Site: brandenburg
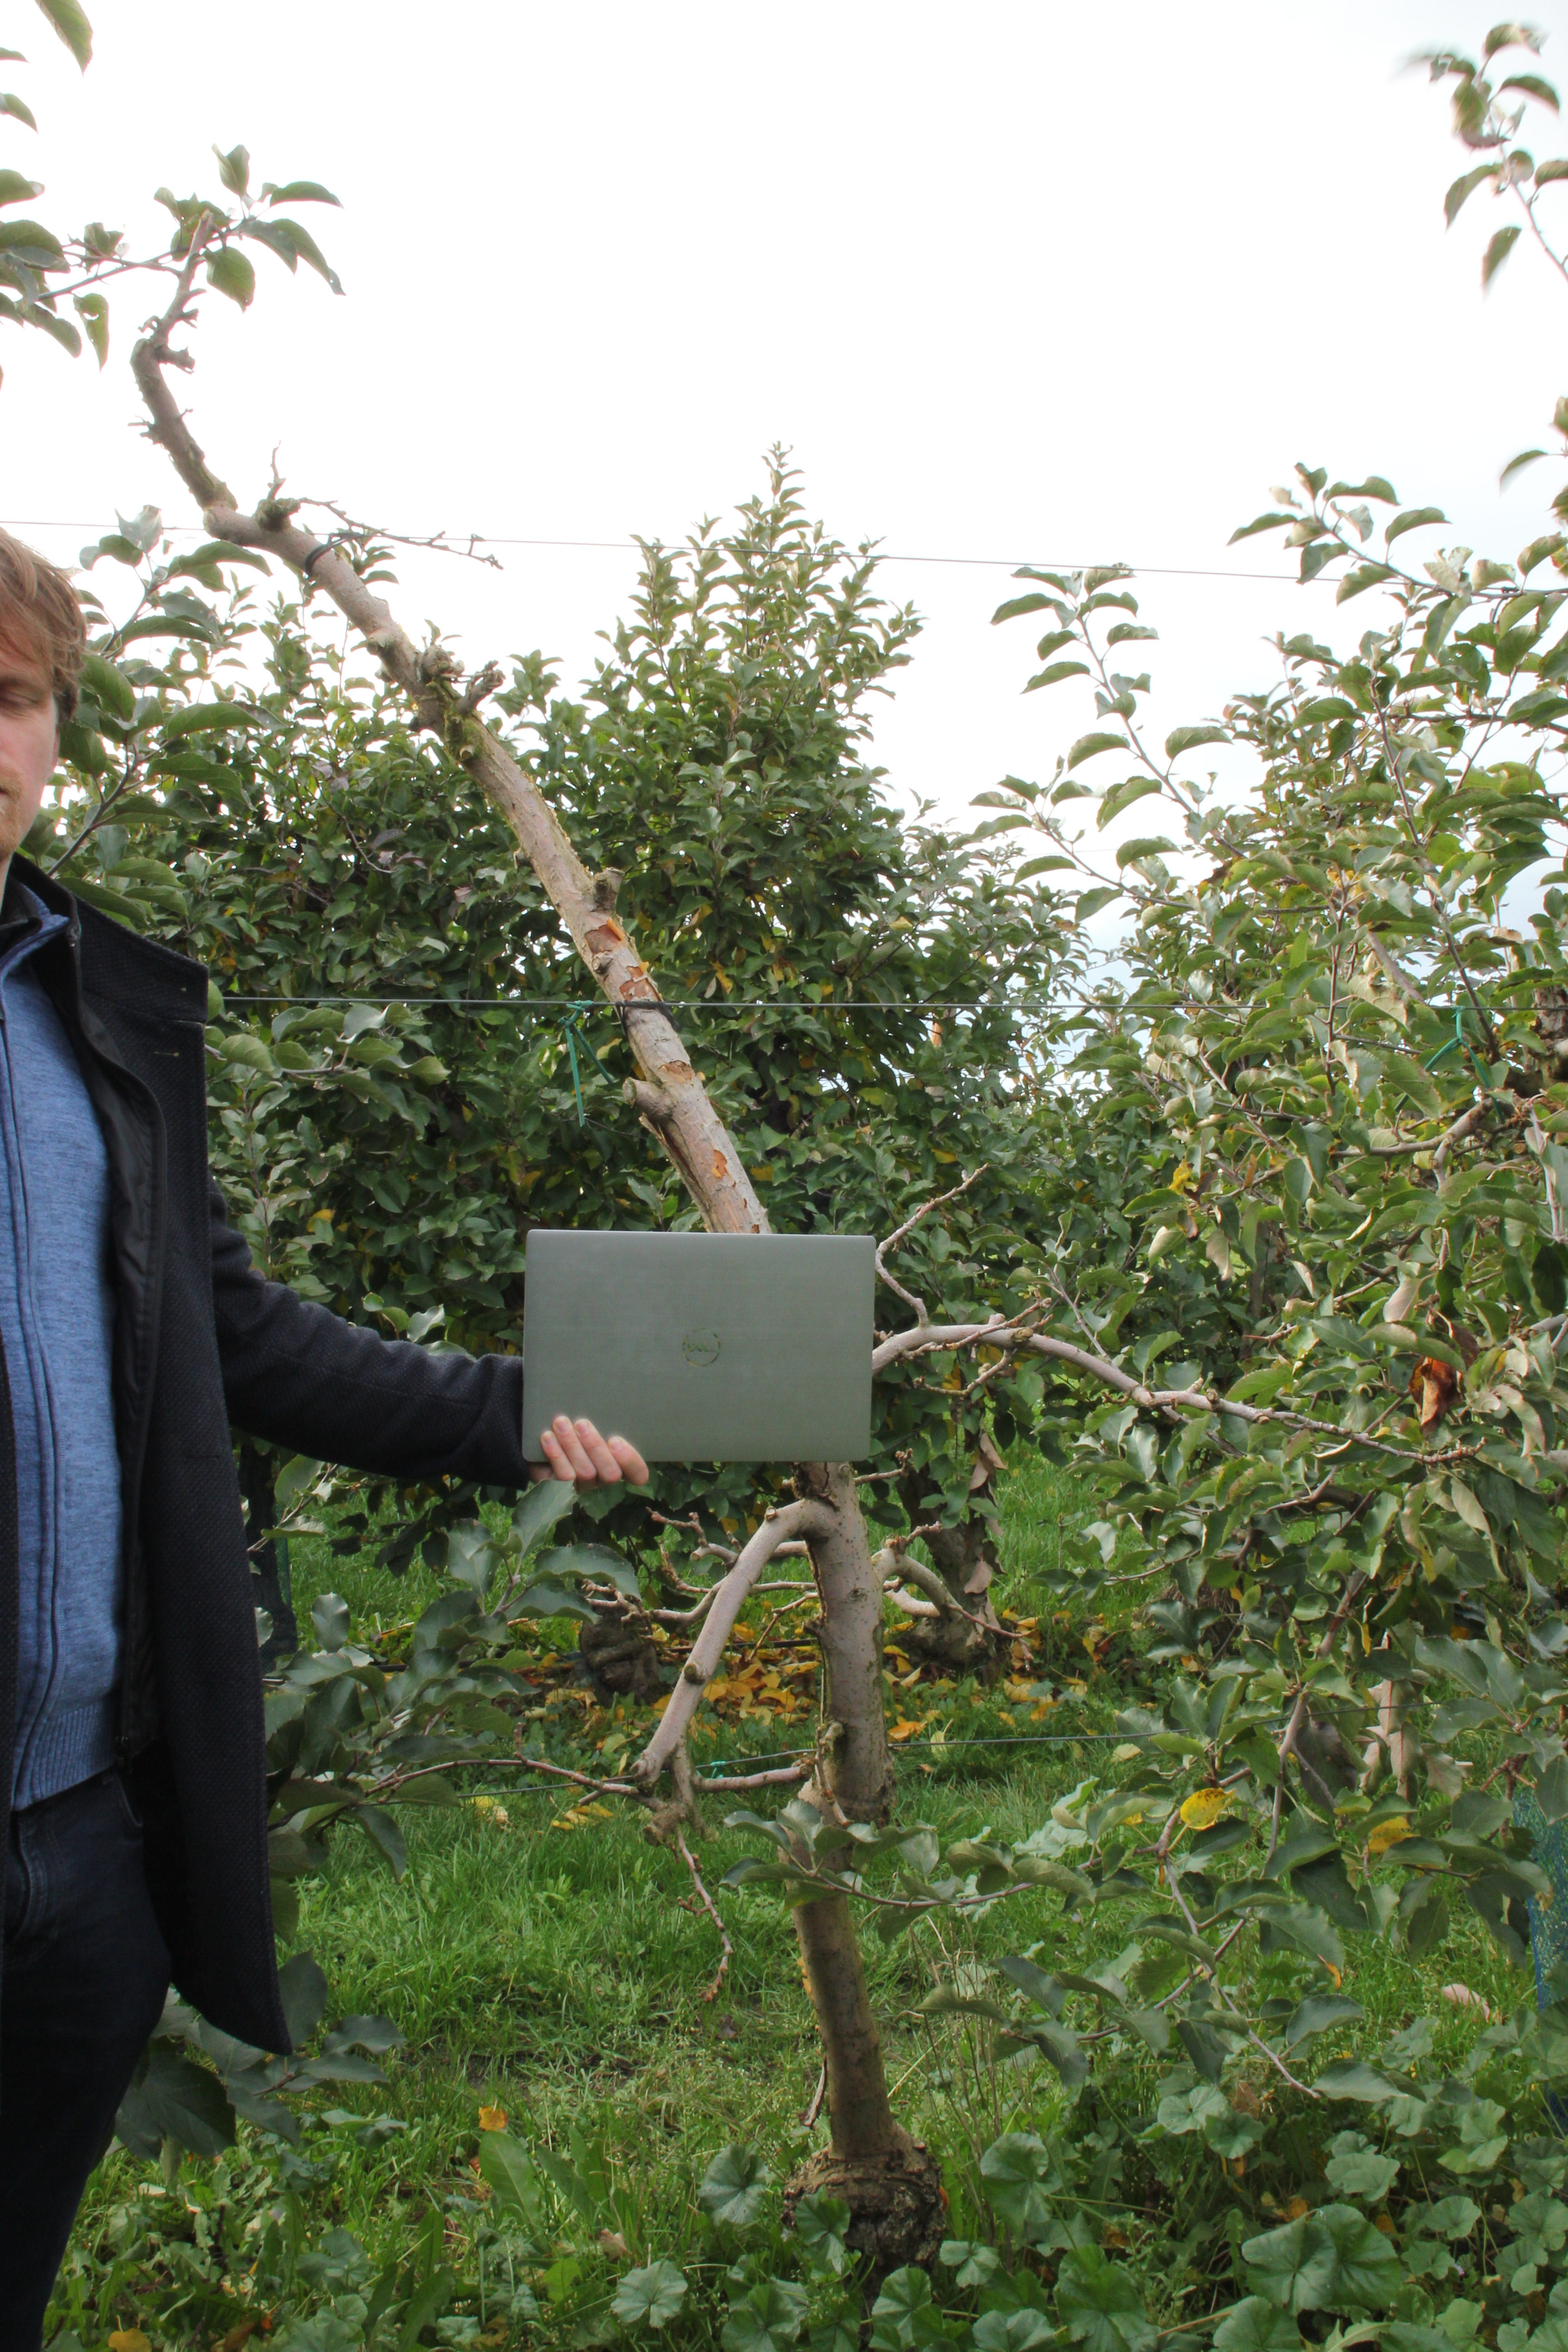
Growth stage (BBCH 91): Senescence, beginning of dormancy